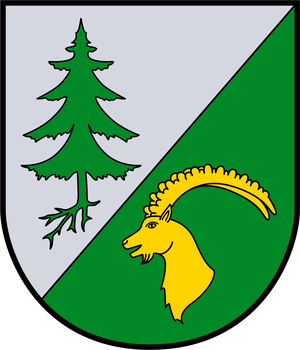
Fladnitz an der Teichalm est une commune autrichienne du district de Weiz en Styrie.